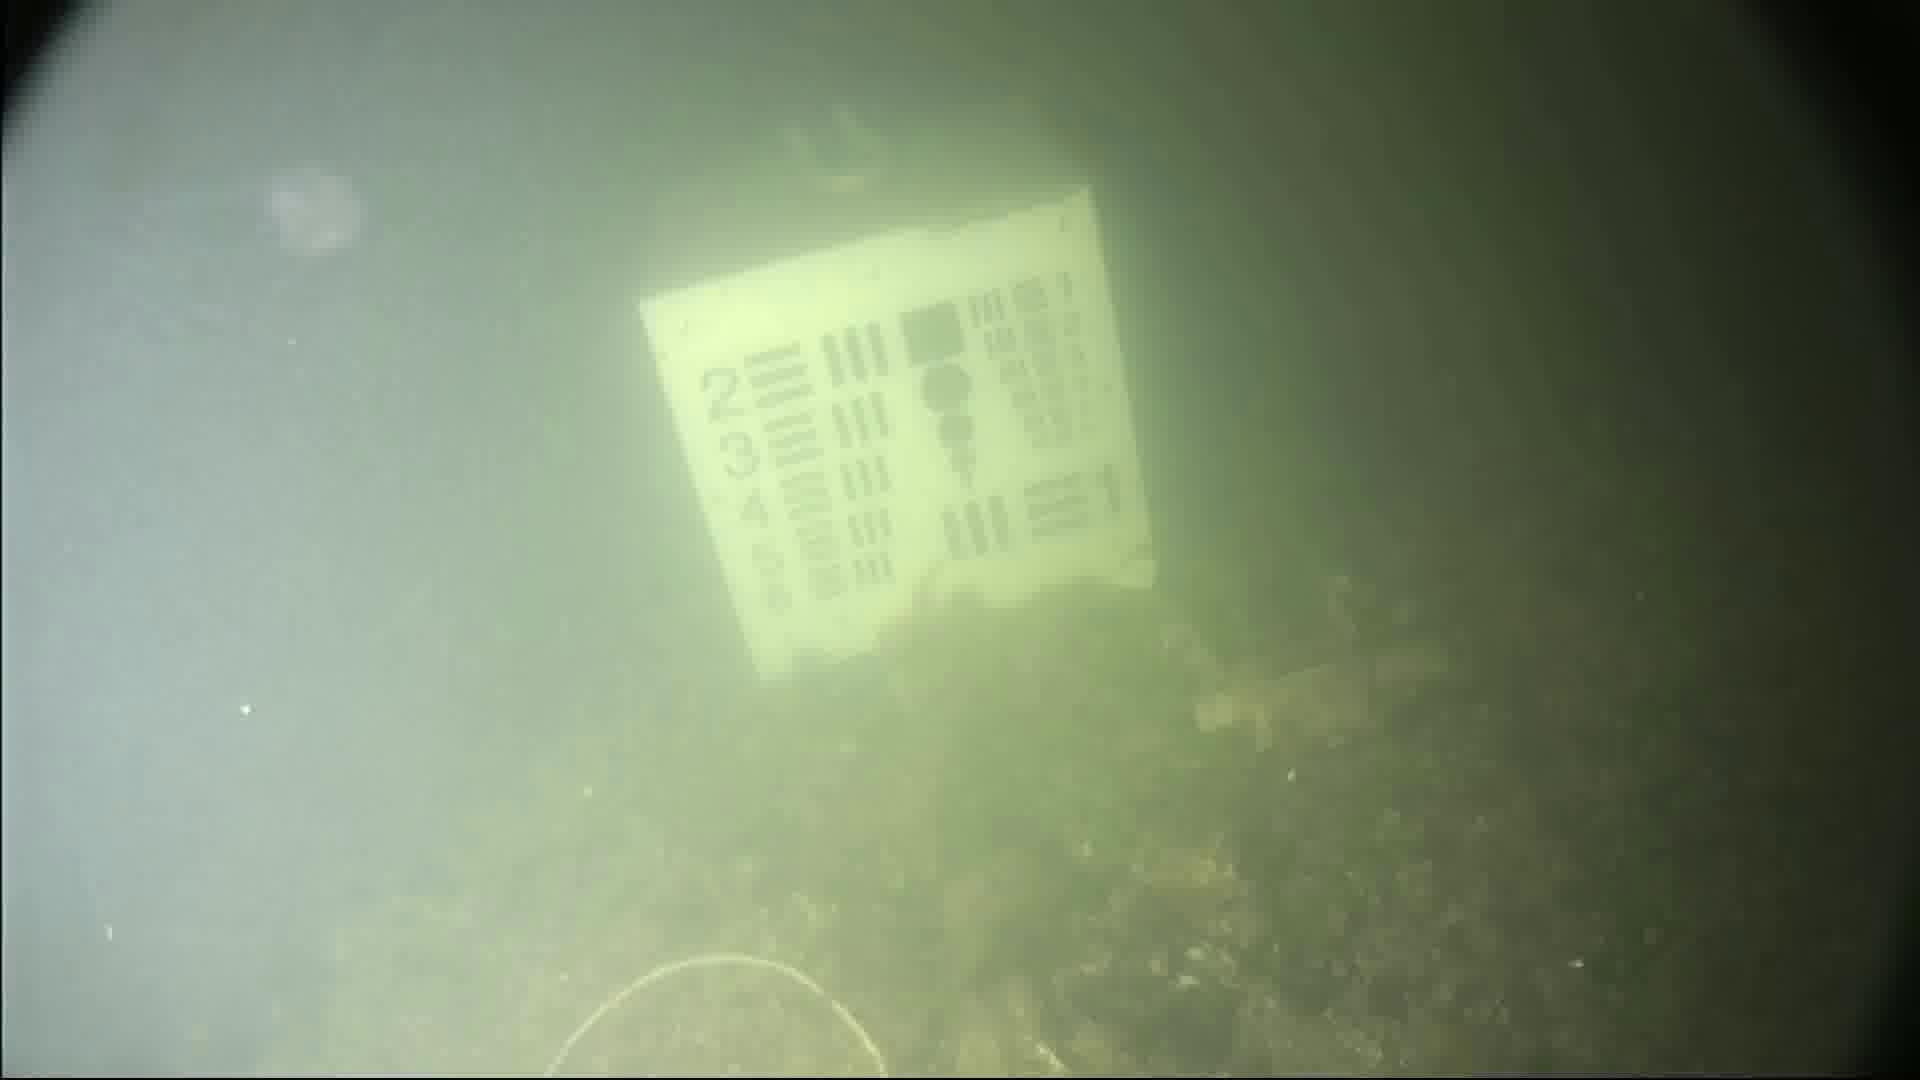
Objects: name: jellyfish